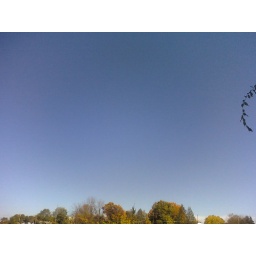
Not a cloud in the sky